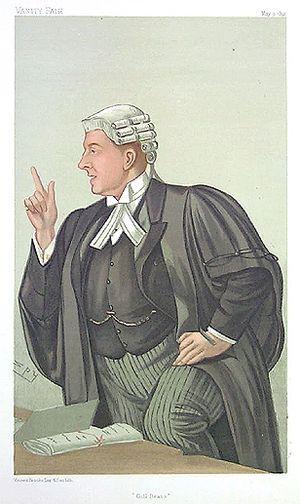
La plaidoirie désigne de manière générale l'exposé verbal des prétentions et arguments d'une partie devant un tribunal, lors d'une audience. Le but de la plaidoirie est de convaincre le tribunal.